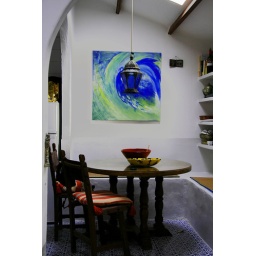
dream house by the ocean